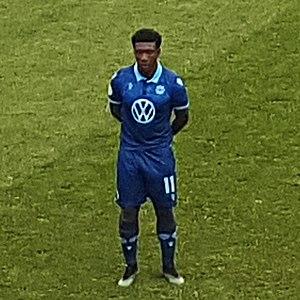
Jan-Michael Williams est un footballeur international trinidadien né le 9 novembre 1996 à Chaguanas. Il joue au poste d'ailier droit avec les HFX Wanderers en Première ligue canadienne.